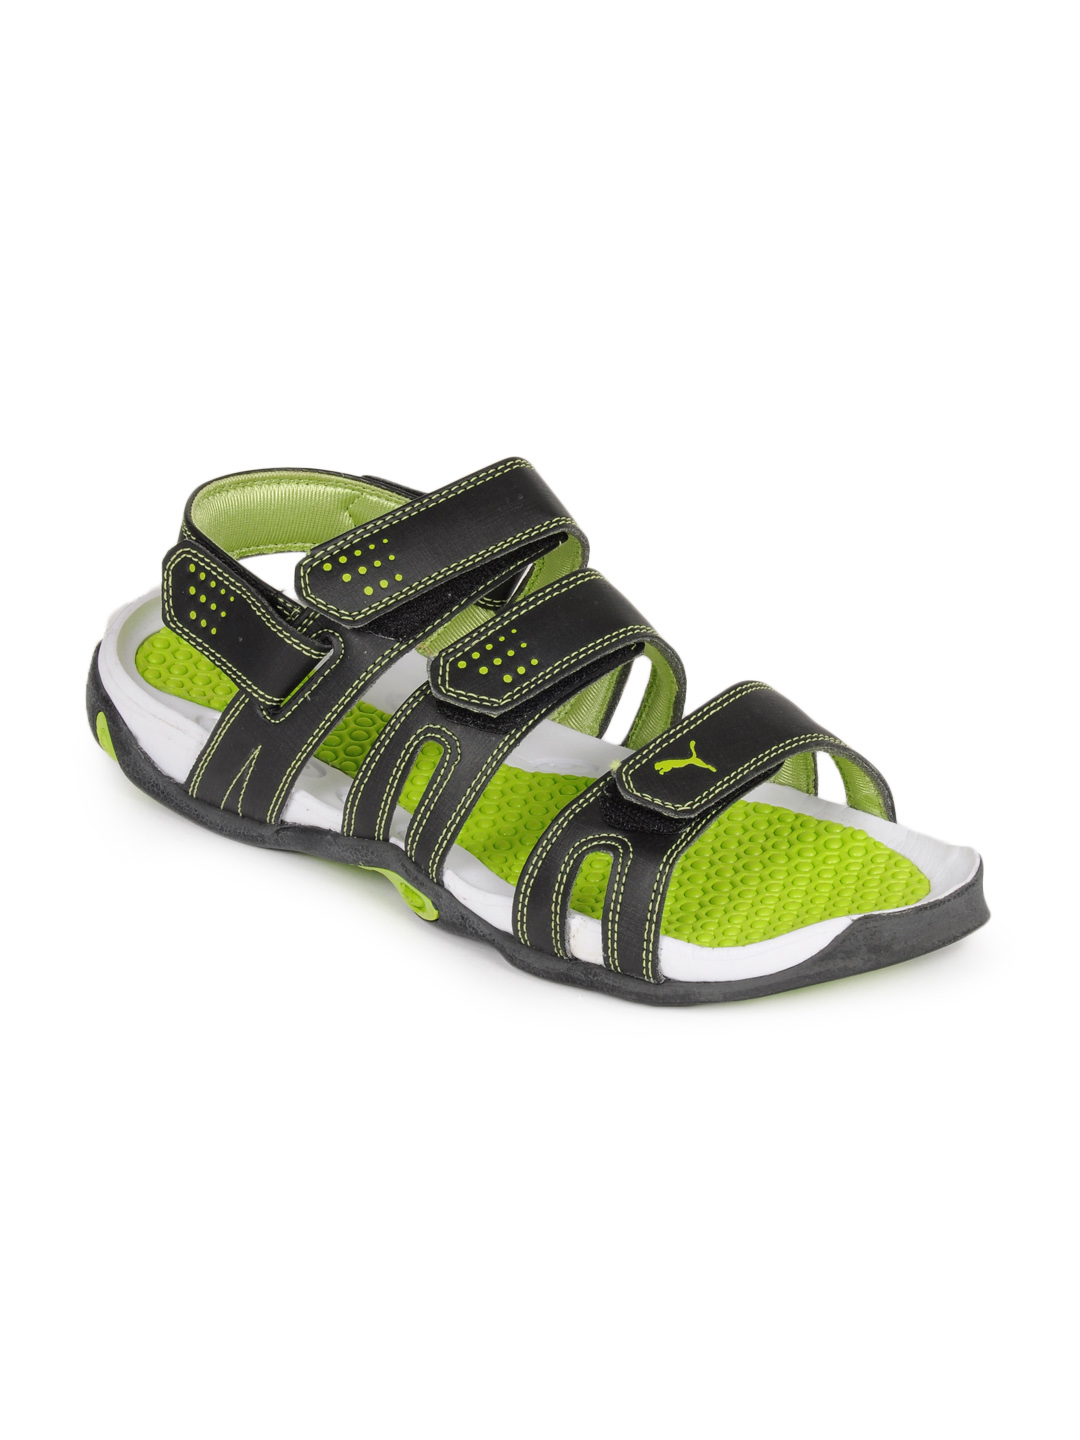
Puma Men Black & Green Aripon Ind Sports Sandals
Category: Footwear / Sandal / Sports Sandals
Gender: Men
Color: Black
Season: Winter 2012
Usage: Casual